Gilles Delion

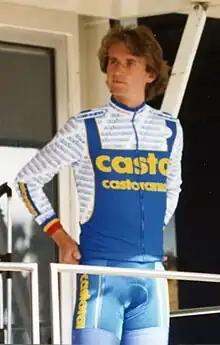
Delion at the 1993 Paris–Nice

Gilles Delion (born 5 August 1966) is a French former road bicycle racer. His greatest achievements include winning the Giro di Lombardia in 1990 and the young rider classification in the 1990 Tour de France.